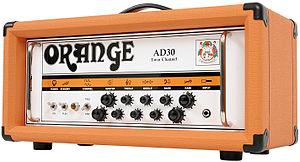
La Orange Music Electronic Company, aussi appelé Orange Amplification ou bien seulement Orange, est un fabricant anglais d'amplificateurs, de baffles et de pédales d'effets pour guitares et basses électriques.